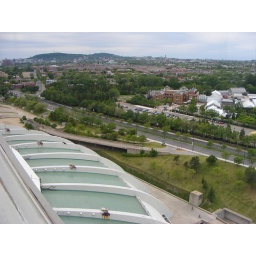
Ascending up the tower in the cable car